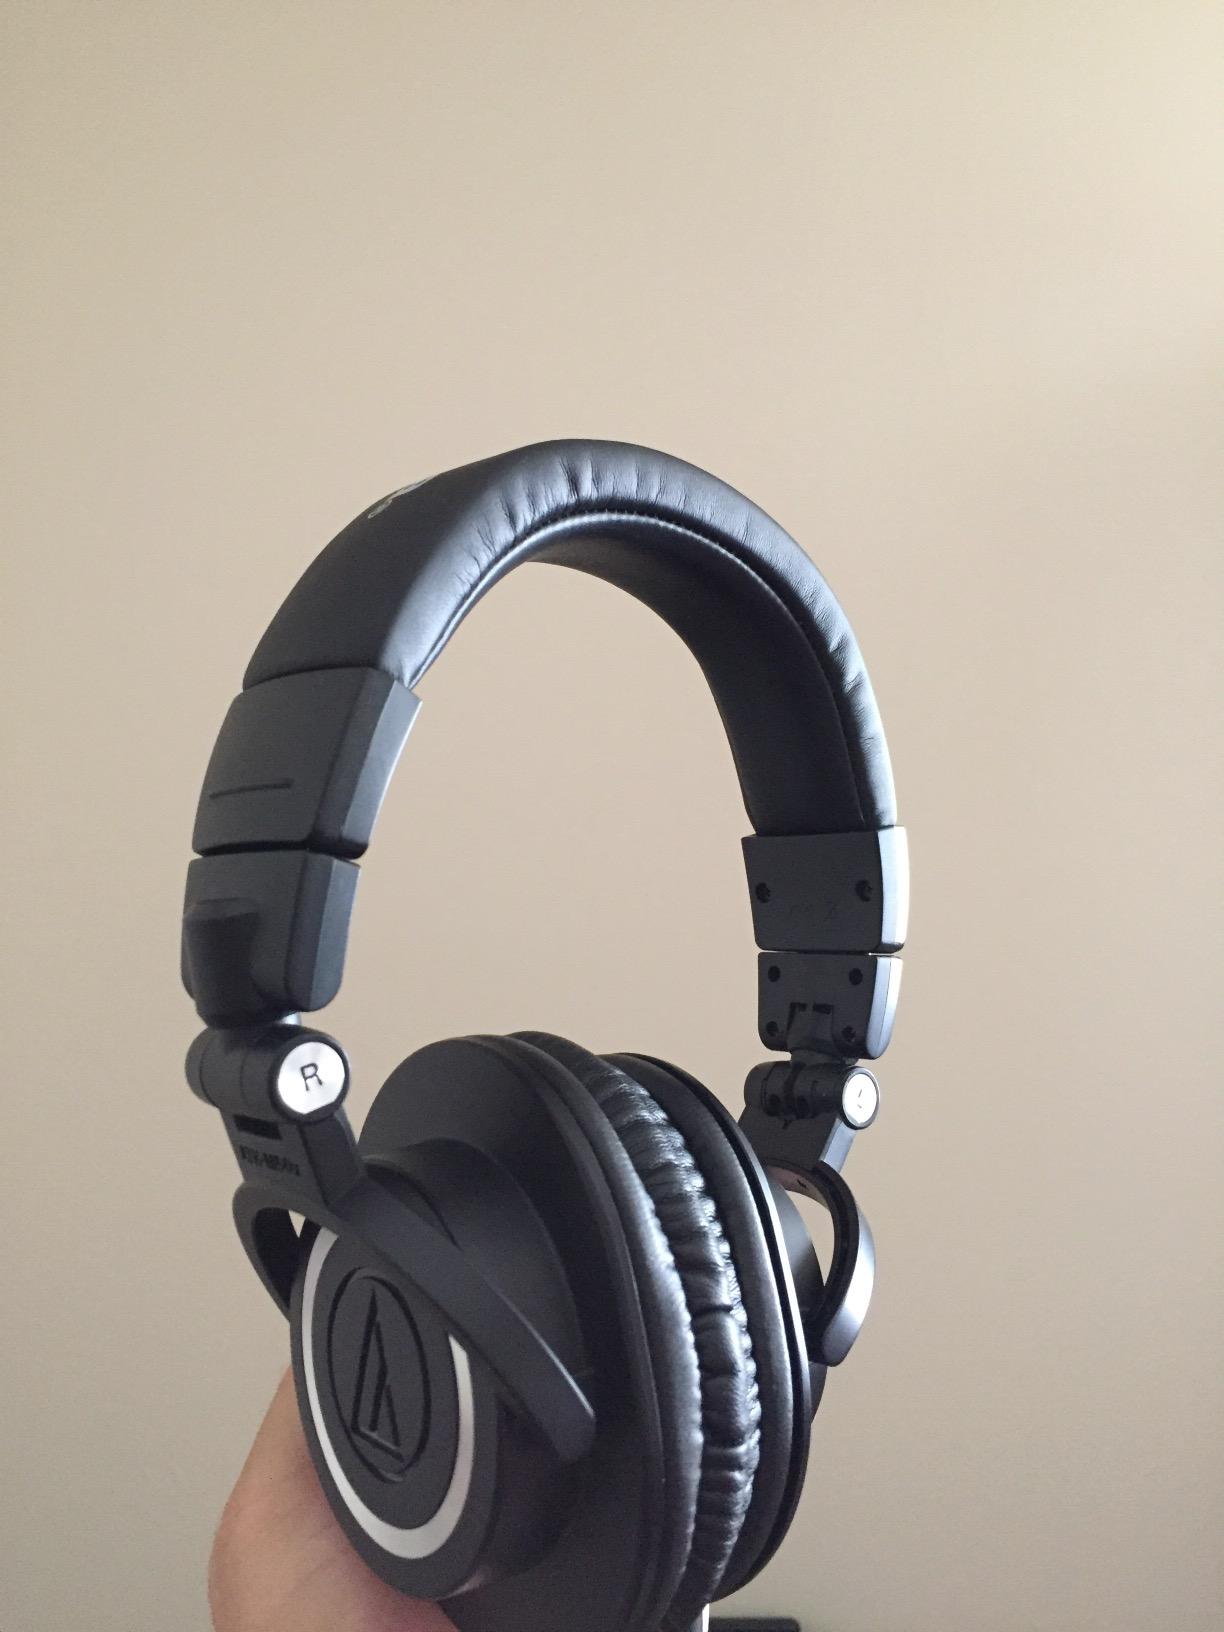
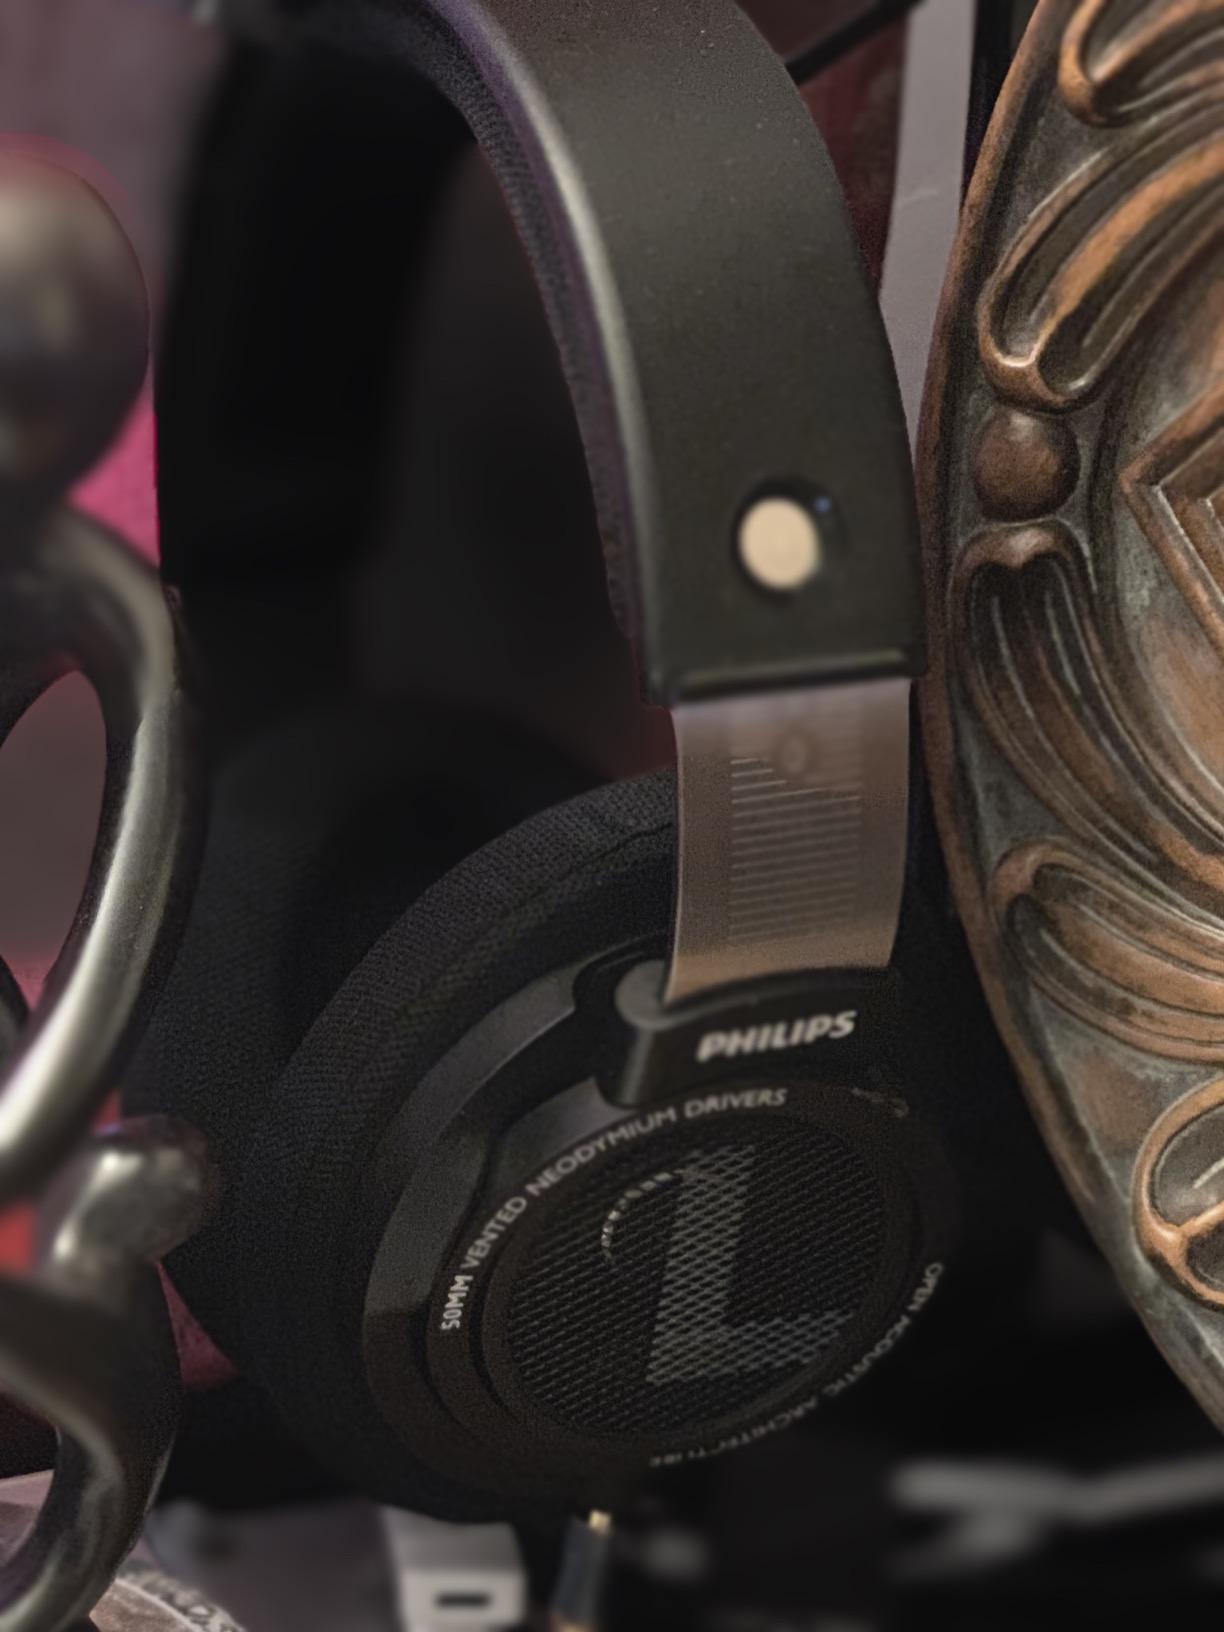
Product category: headphones
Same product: no